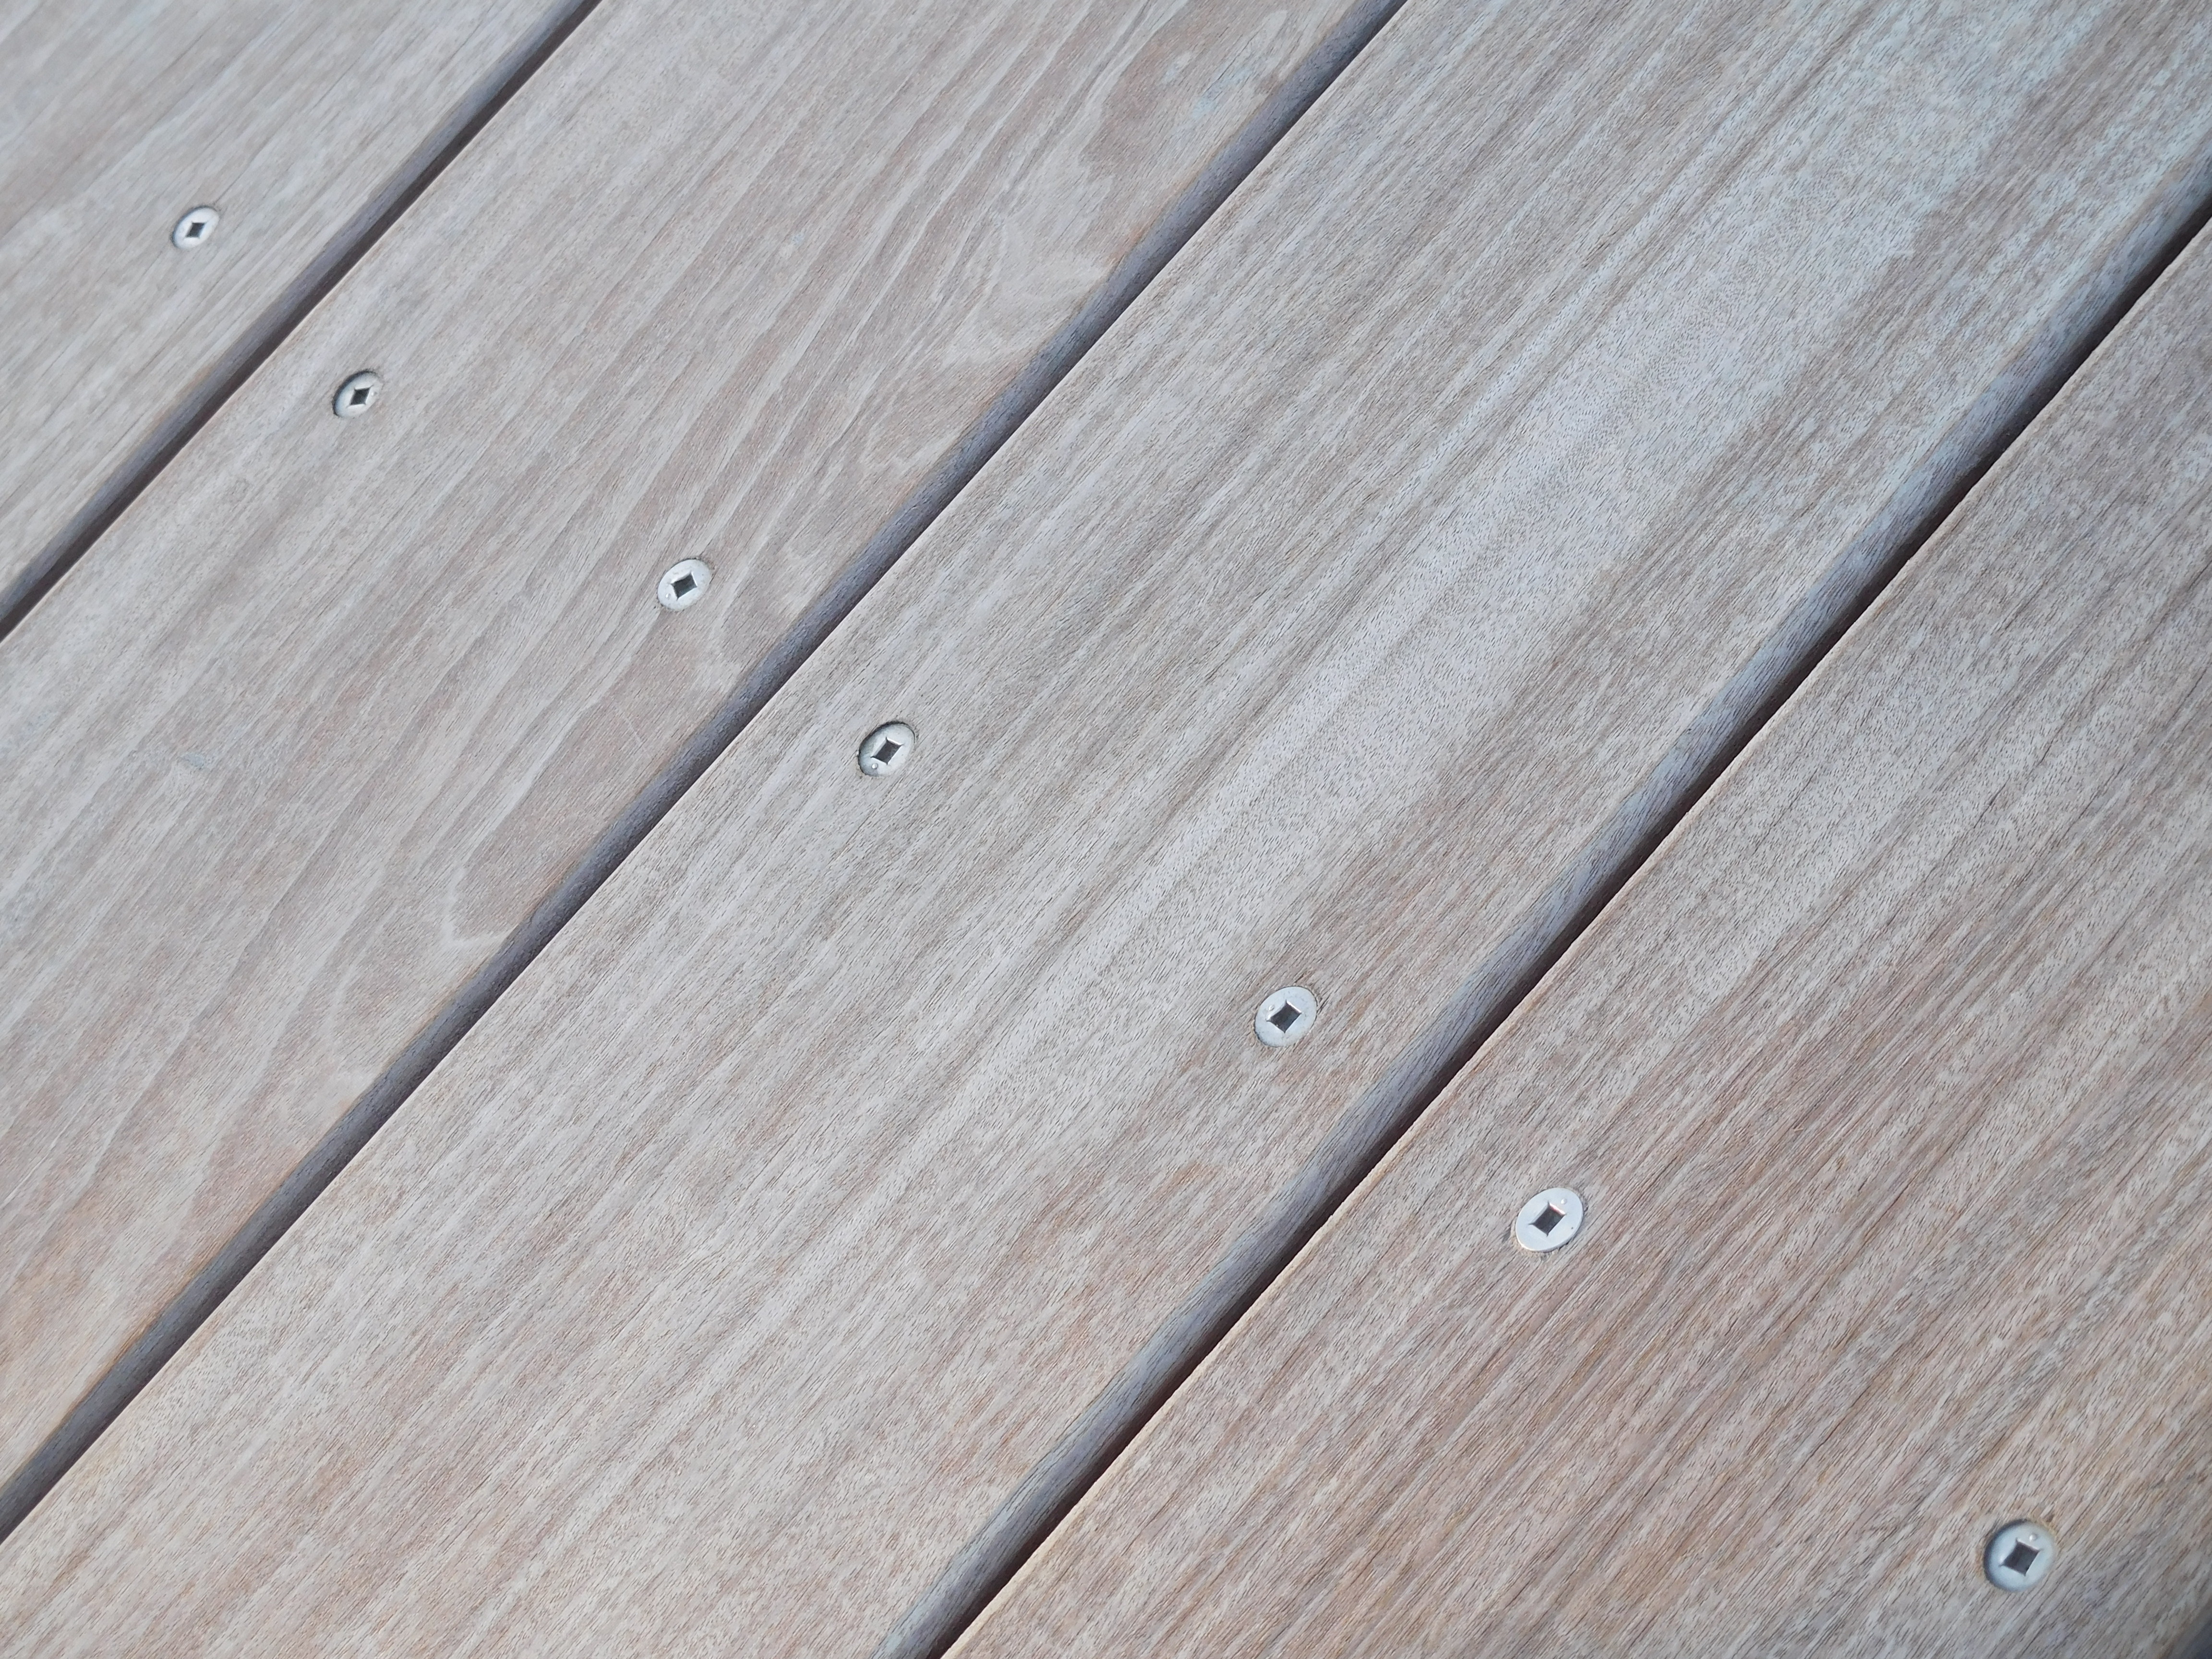
wood, plank, floor, hardwood, wooden, flooring, plywood, wood flooring, wood planks, wood texture, laminate flooring, wood stain